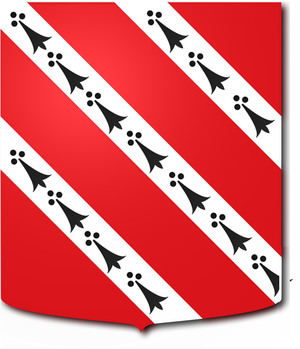
La famille Acotanto est une famille patricienne de Venise, originaire d'Altino, d'où ils s'établirent dans la lagune dans une époque très lointaine, et y produisirent des tribuns. À la clôture du Maggior Consiglio, elle fit partie des patriciens, par un certain Andrea, électeur du doge Jacopo Contarini en 1275. La famille s'éteignit vers la moitié du XIVᵉ siècle.